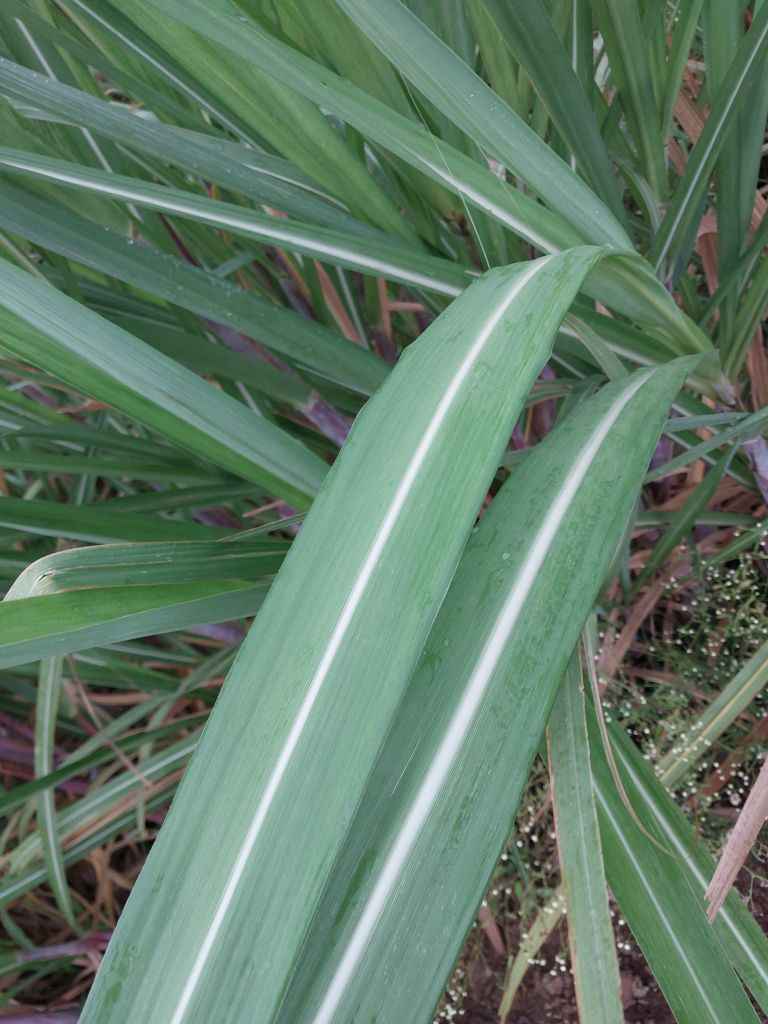
Label: Healthy